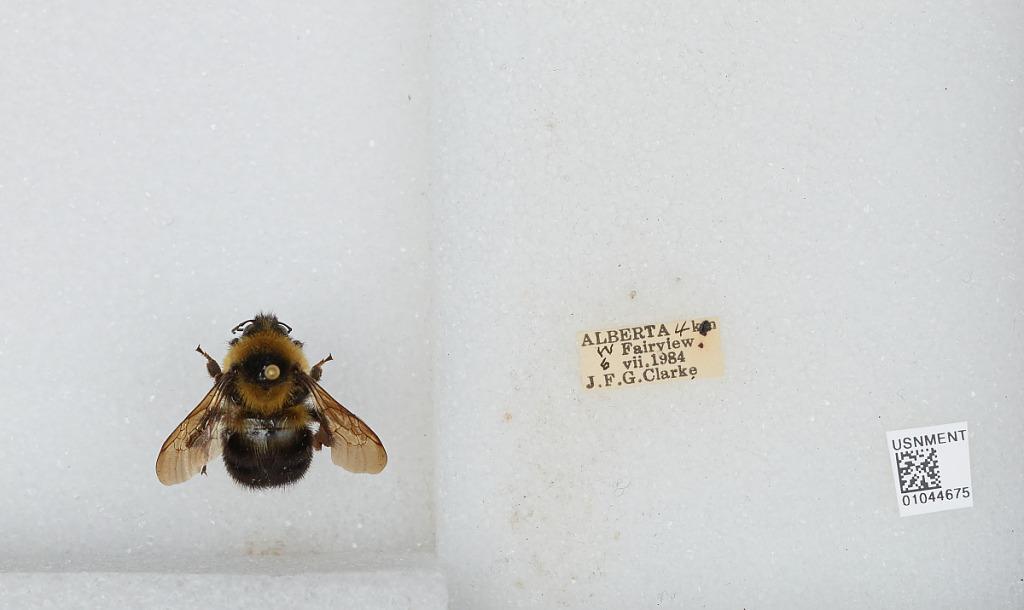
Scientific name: Bombus sp.
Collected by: J. Clarke
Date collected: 1984-7-6
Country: Canada
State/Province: Alberta
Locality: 4 km West of Fairview
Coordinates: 56.0667, -118.464